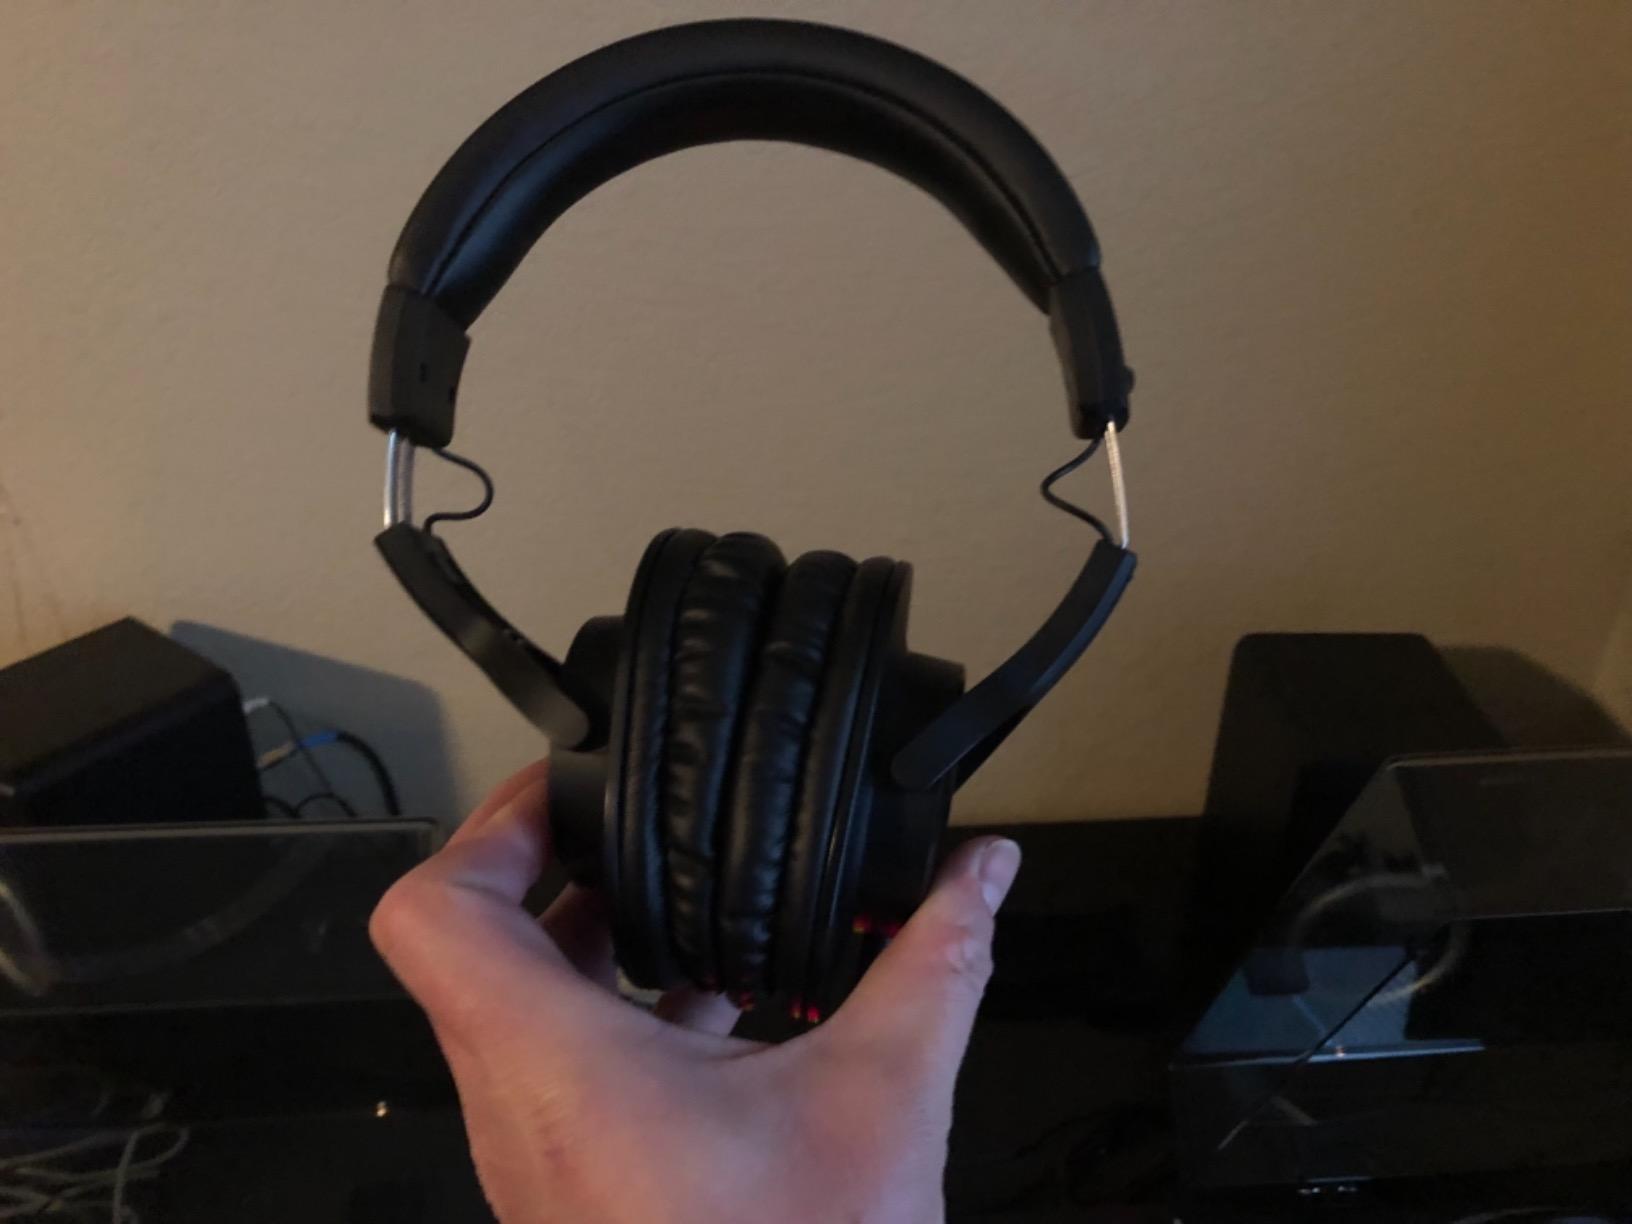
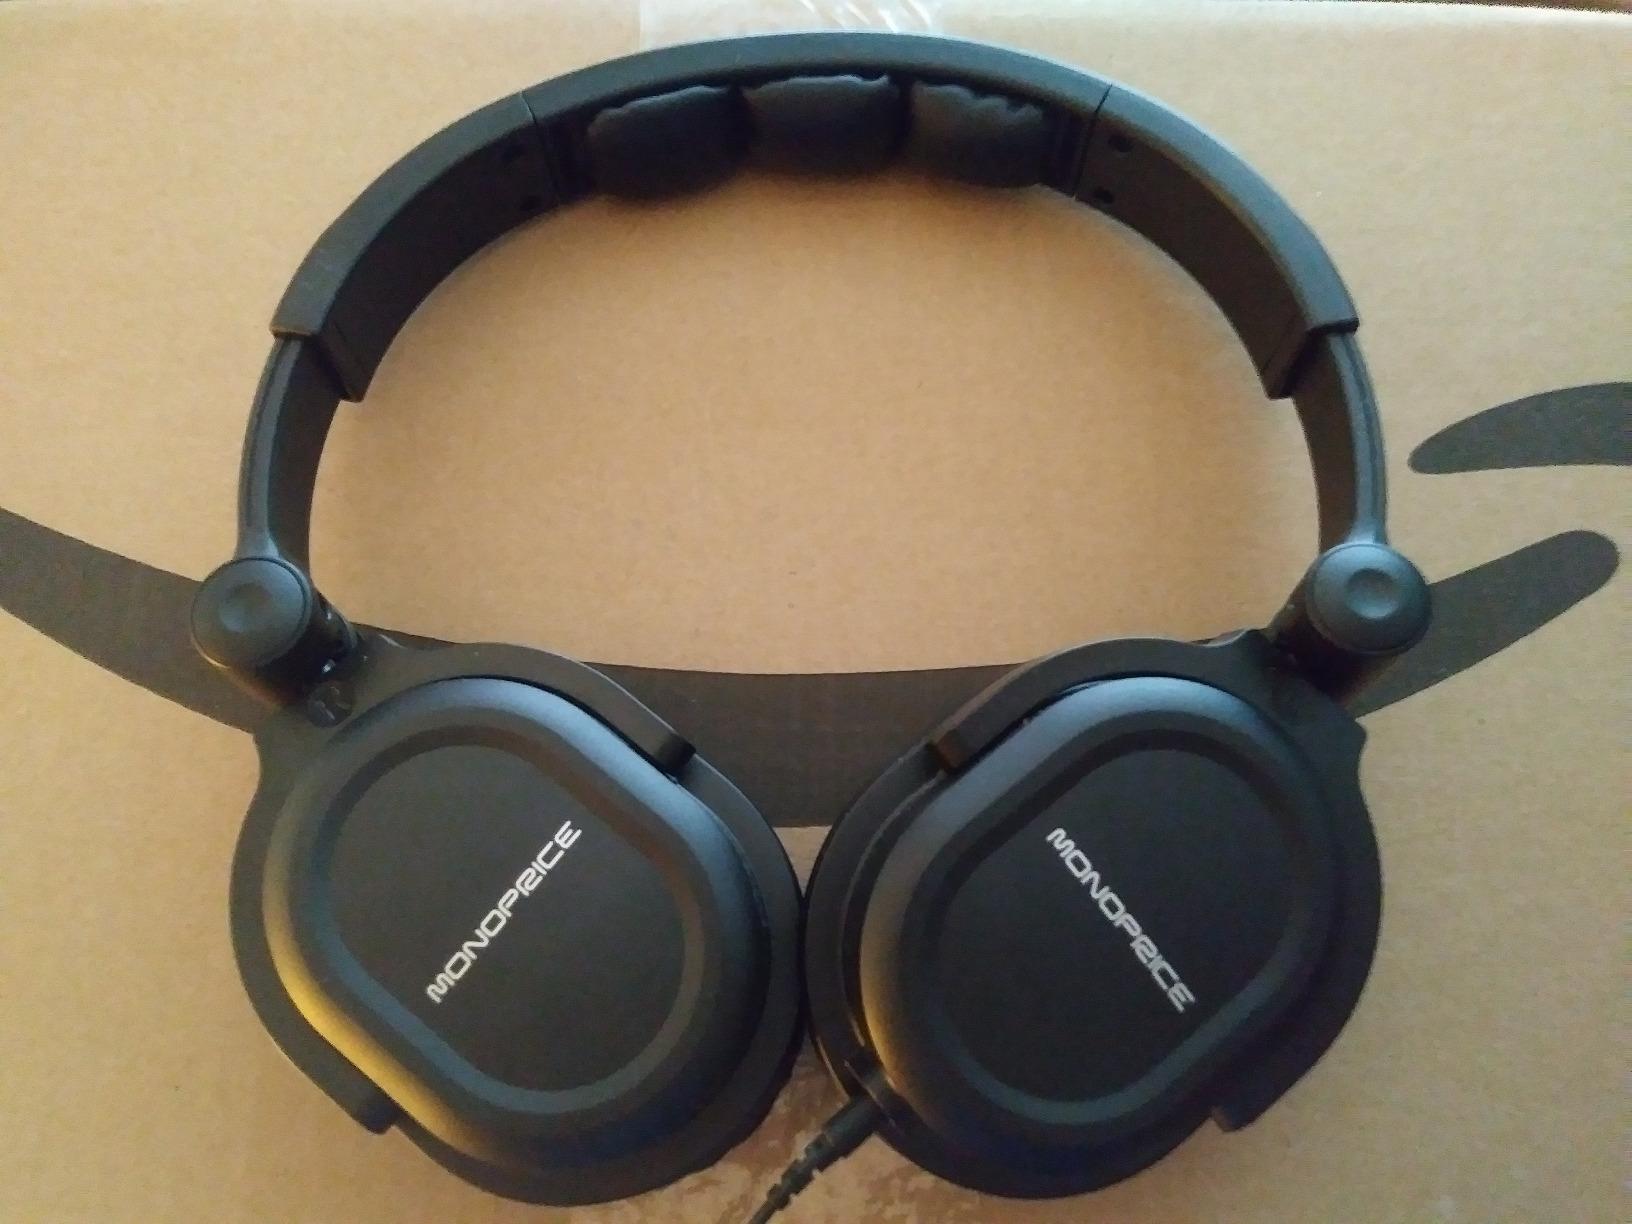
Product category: headphones
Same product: no